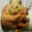
Label: hamster